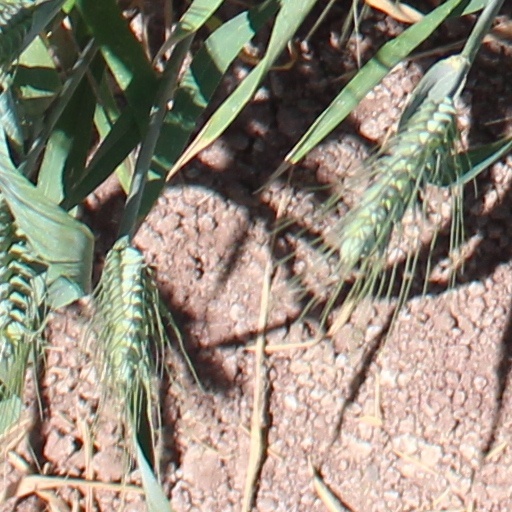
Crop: wheat